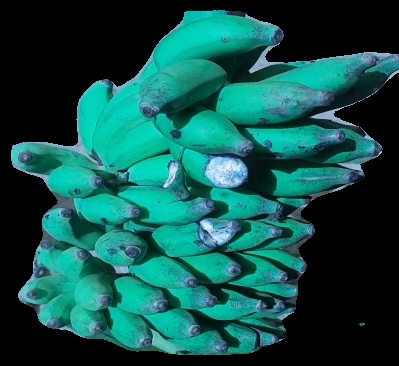
Variety: elakki-bale
Grade: grade3